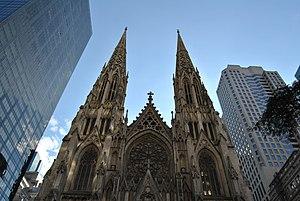
L'État de New York est un État des États-Unis, quatrième plus peuplé du pays avec 19,5 millions d'habitants en 2019. Il se trouve dans le nord-est du pays et a pour capitale la ville d'Albany, située dans le nord-est de l'État. Vers le nord et l'ouest, son territoire s'élargit et partage une longue frontière avec le Canada, dont une grande partie est constituée par les lacs Érié et Ontario. À l'est, il est bordé par le Vermont, le Massachusetts, le Connecticut, tandis qu'au sud, il partage une frontière avec le New Jersey et la Pennsylvanie.